Cloud chamber

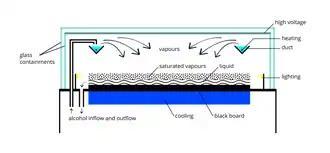
Fig. 3: A diffusion-type cloud chamber. Alcohol (typically isopropanol) is evaporated by a heater in a duct in the upper part of the chamber. Cooling vapor descends to the black refrigerated plate, where it condenses. Due to the temperature gradient, a layer of supersaturated vapor is formed above the bottom plate. In this region, radiation particles induce condensation and create cloud tracks.

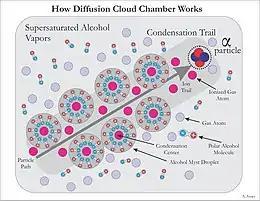
Fig. 4: How condensation trails are formed in a diffusion cloud chamber.

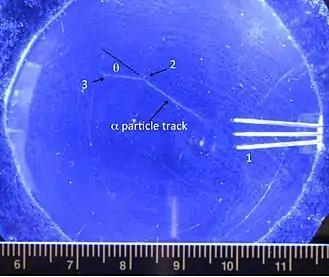
Fig. 5: In a diffusion cloud chamber, a 5.3 MeV alpha-particle track from a Pb-210 pin source near Point (1) undergoes Rutherford scattering near Point (2), deflecting by angle theta of about 30 degrees. It scatters once again near Point (3), and finally comes to rest in the gas. The target nucleus in the chamber gas could have been a nitrogen, oxygen, carbon, or hydrogen nucleus. It received enough kinetic energy in the elastic collision to cause a short visible recoiling track near Point (2). (The scale is in centimeters.)

Diffusion-type cloud chambers will be discussed here. A simple cloud chamber consists of the sealed environment, a warm top plate and a cold bottom plate (See Fig. 3). It requires a source of liquid alcohol at the warm side of the chamber where the liquid evaporates, forming a vapor that cools as it falls through the gas and condenses on the cold bottom plate. Some sort of ionizing radiation is needed.